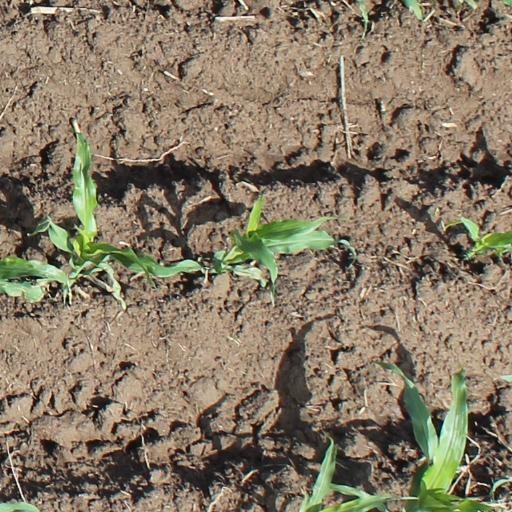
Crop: maize; corn